Salesforce Transit Center

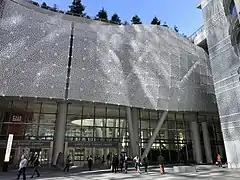
The main entrance to the Grand Hall, located at Mission and Fremont Streets. The outer "skin", made of white aluminum, is perforated in the pattern of a Penrose tiling.

Designed by Pelli Clarke Pelli Architects (PCPA), the Salesforce Transit Center is about long and wide. It occupies the entire block between Minna and Natoma Streets (just southeast of Mission Street), and stretches from Beale Street to east of 2nd Street. The first phase of the project includes the aboveground structure plus a belowground shell for the second phase. The structure has four levels: the ground floor with entrances, retail space, ticketing, and Muni/Golden Gate Transit boarding platforms; the second floor with retail space, food hall, offices, and Greyhound ticket counter and waiting room; the bus deck with bus bays surrounding a central waiting area; and the rooftop park.